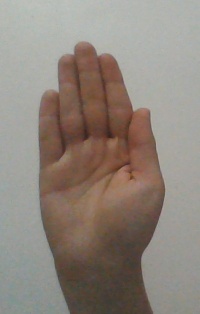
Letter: seen